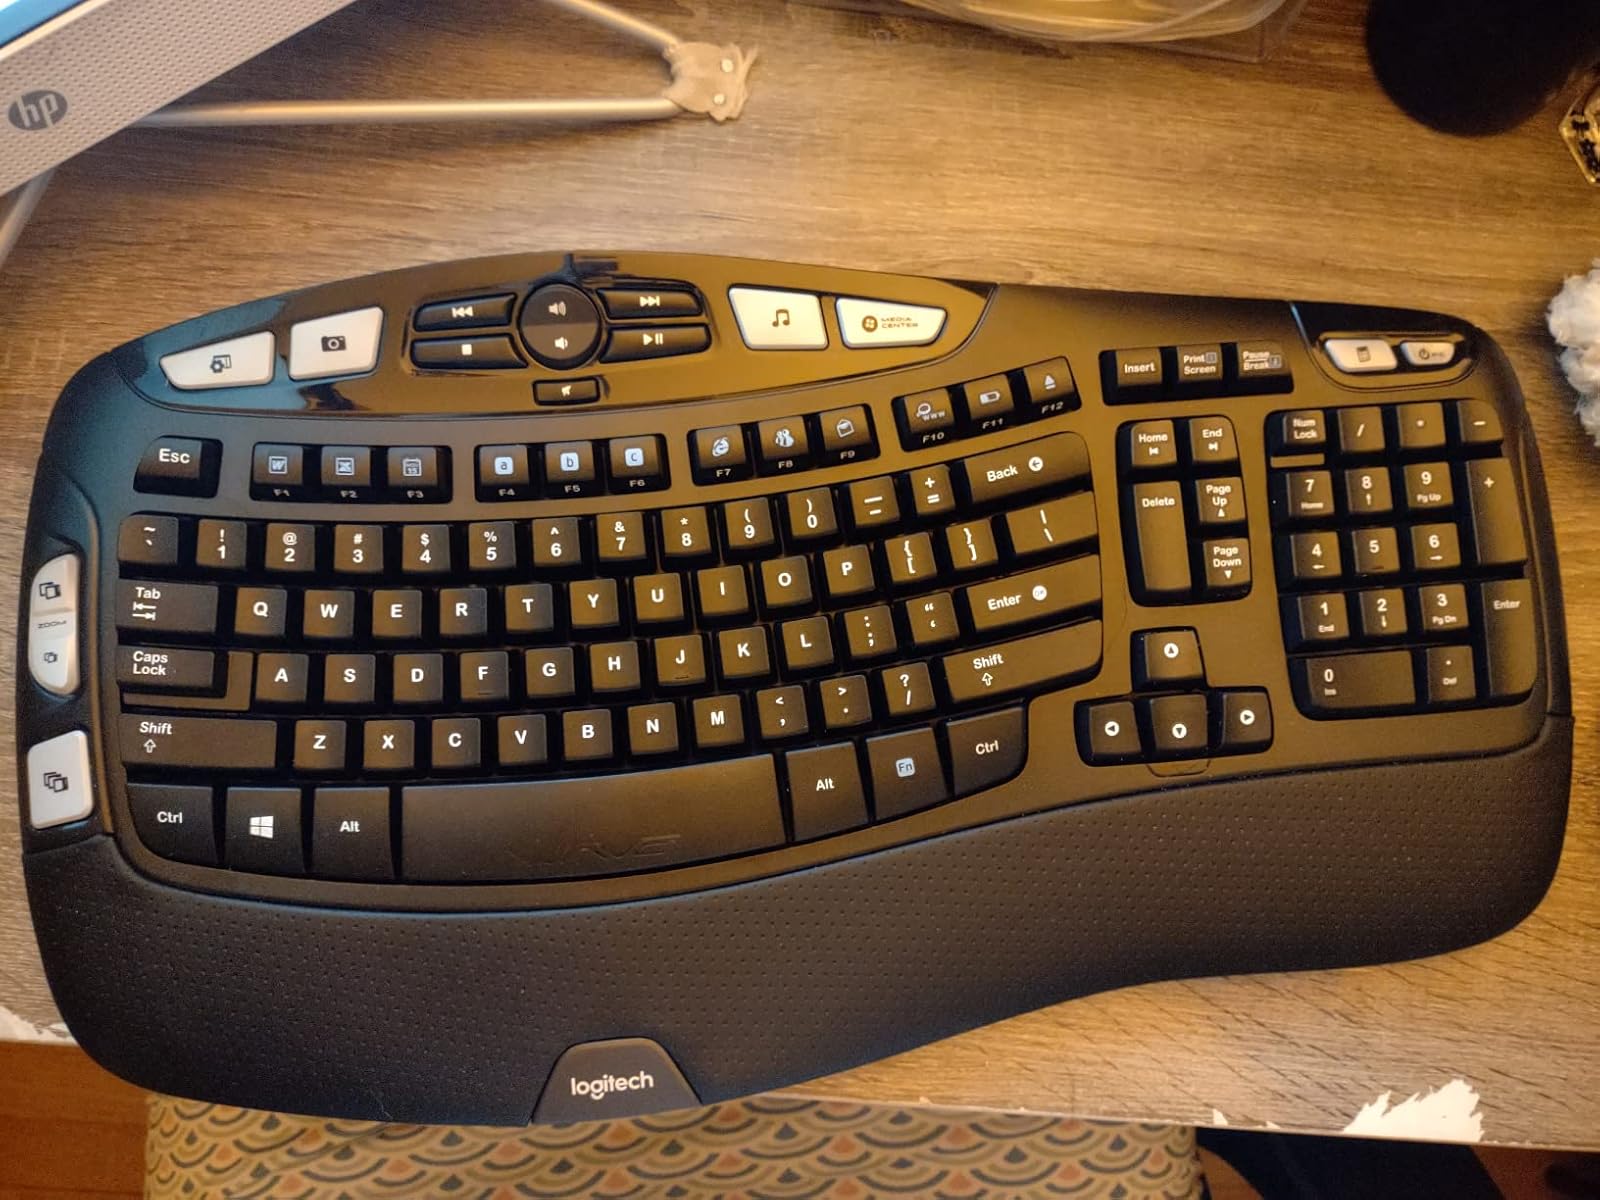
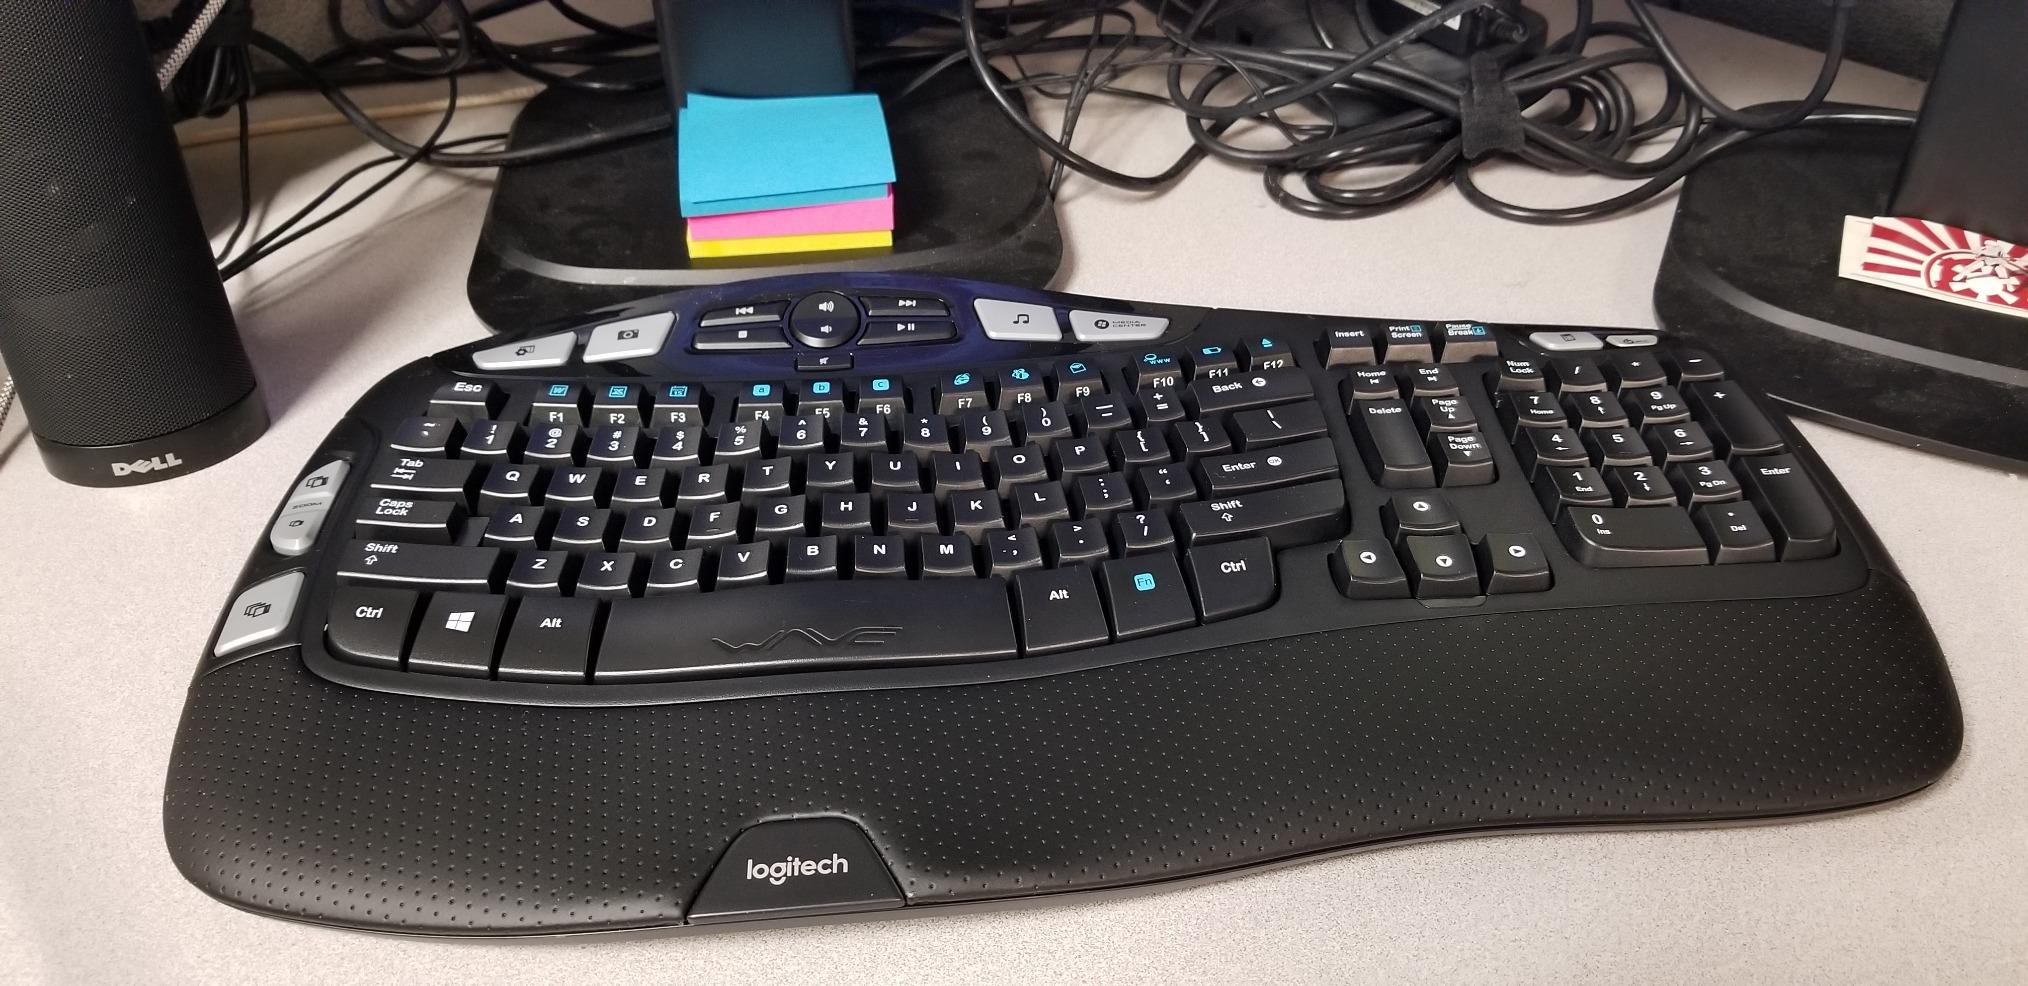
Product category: keyboard
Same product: yes